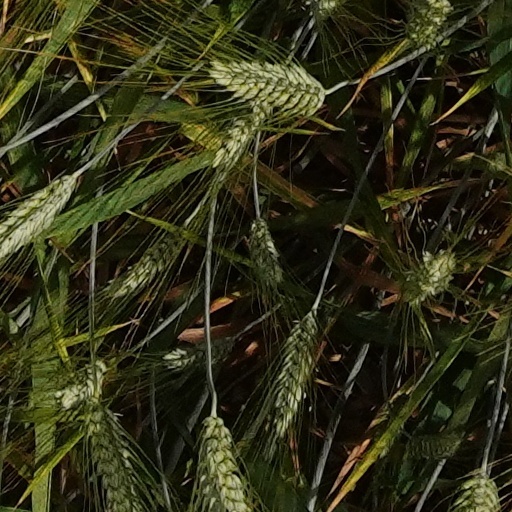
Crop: wheat